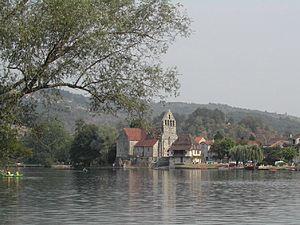
Vue de Beaulieu sur Dordogne et de la dordogne sur la rive d'Altillac.
Les débits des cours d'eau du bassin de la Dordogne sont obtenus via les synthèses publiées par les DIREN du Limousin, de l'Auvergne, de Midi-Pyrénées et d'Aquitaine, qui gèrent une série de stations hydrologiques réparties sur l'ensemble du bassin versant de la Dordogne.